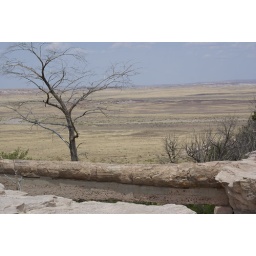
Agate bridge in Petrified forest